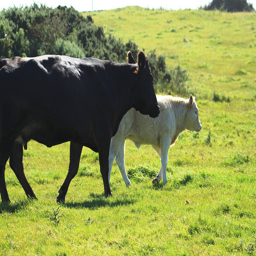
A couple of cows walking next to each other on a field.
A small white cow and a big black cow walking in an empty field.
a couple of cows walking in a grassy pastor.
Two cows walk through a grassy field.
A BLACK COW AND A WHITE COW STROLLING THROUGH A PASTURE